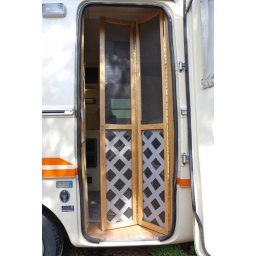
Screen door made by me, reinforced at the bottom so the dogs don't break through. Locks from the inside or the outside